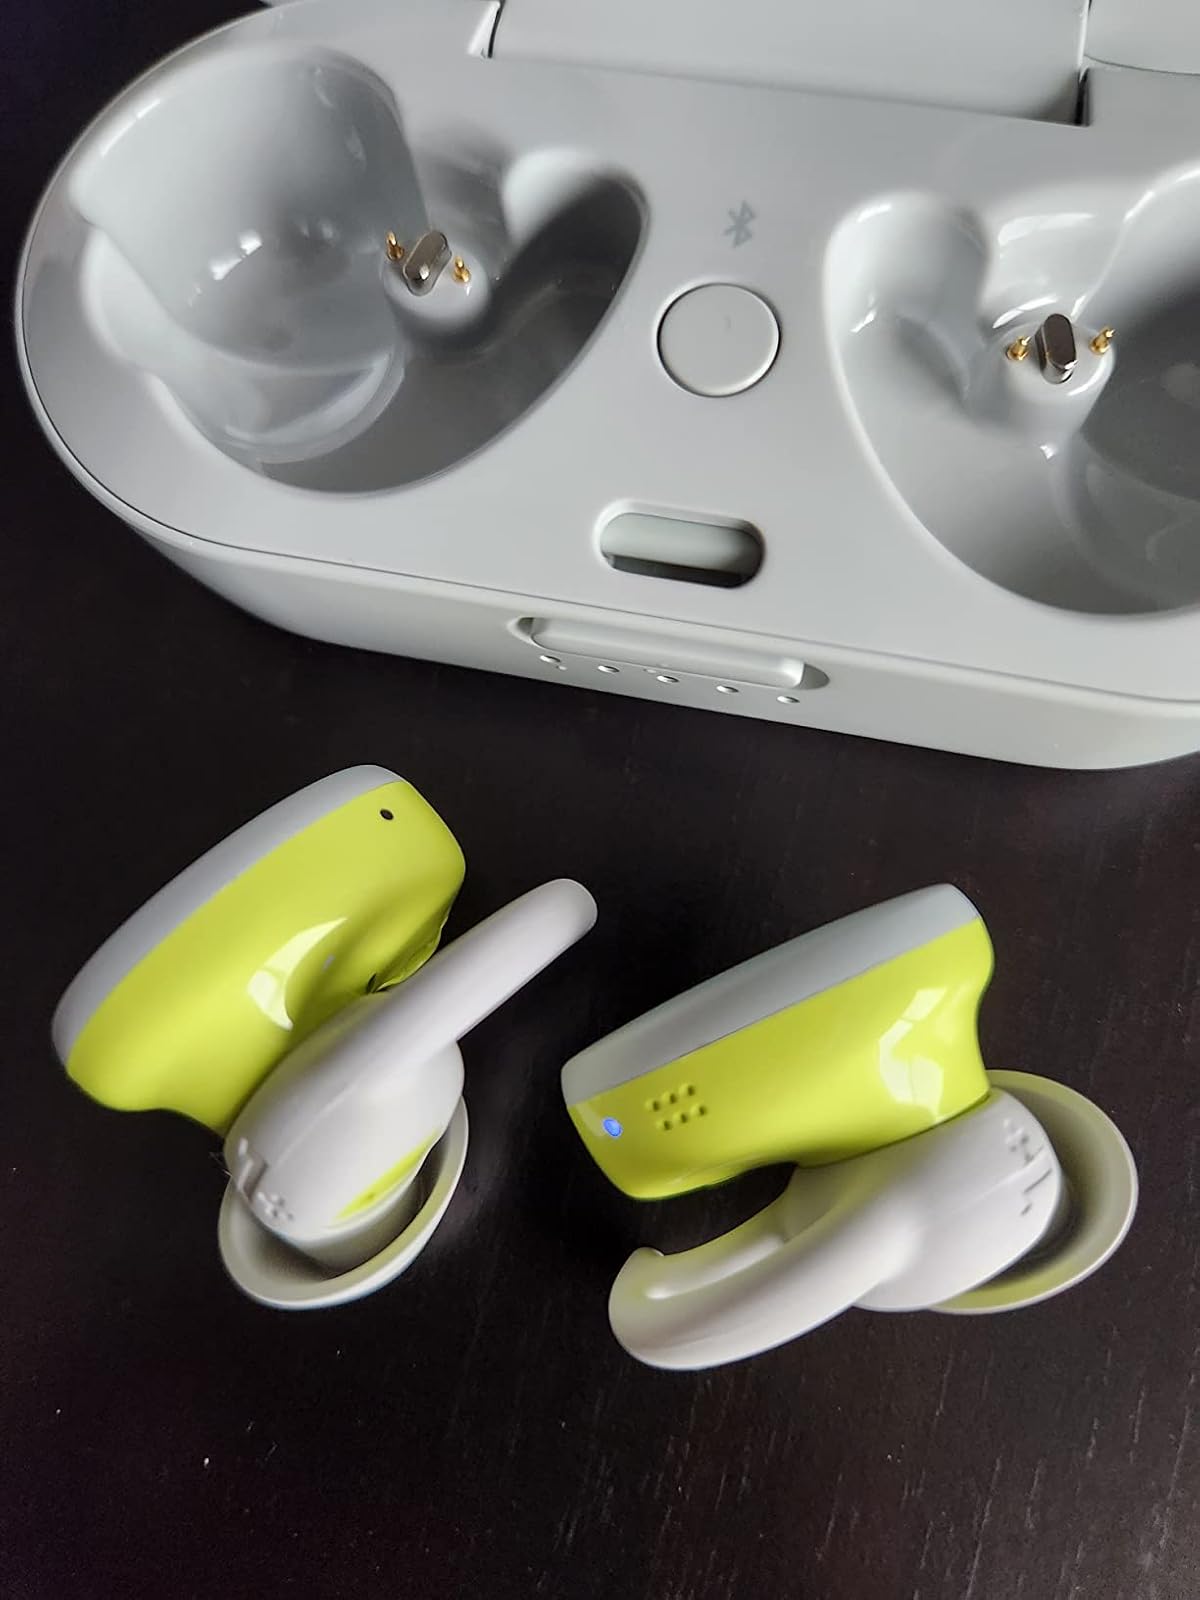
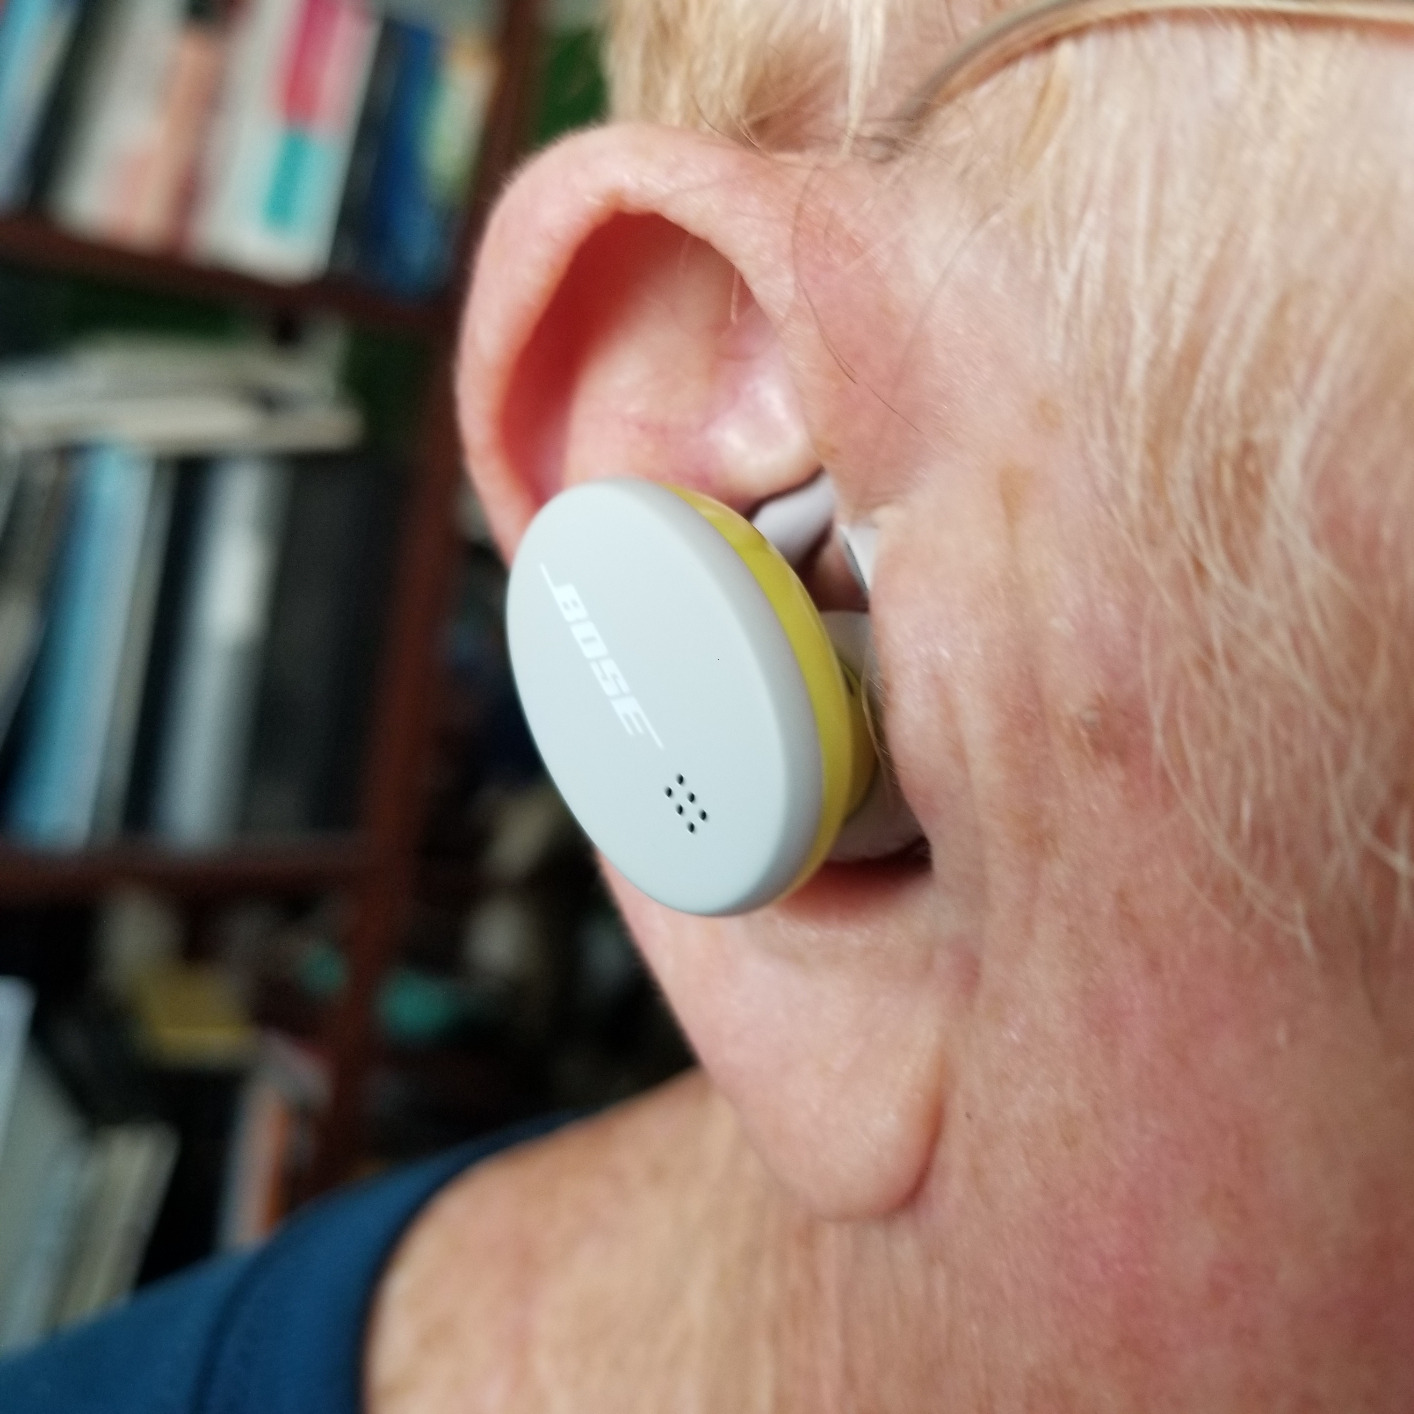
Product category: earbuds
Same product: yes